Outline of science fiction

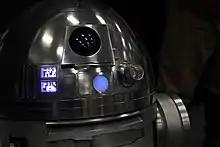
"Star Wars" Celebration in Anaheim (SWCA) - From Droid Builder's Club Room

There are a number of science fiction media franchises of this type, typically encompassing media such as cinema films, TV shows, toys, and even theme parks related to the content. The highest-grossing science fiction franchise is "Star Wars".